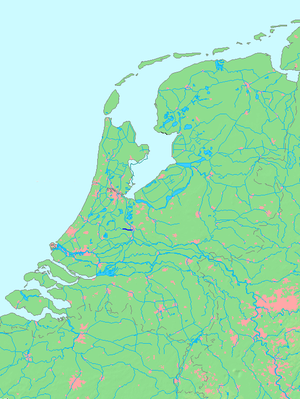
Le Rhin de Leyde est une rivière néerlandaise située dans la province d'Utrecht.